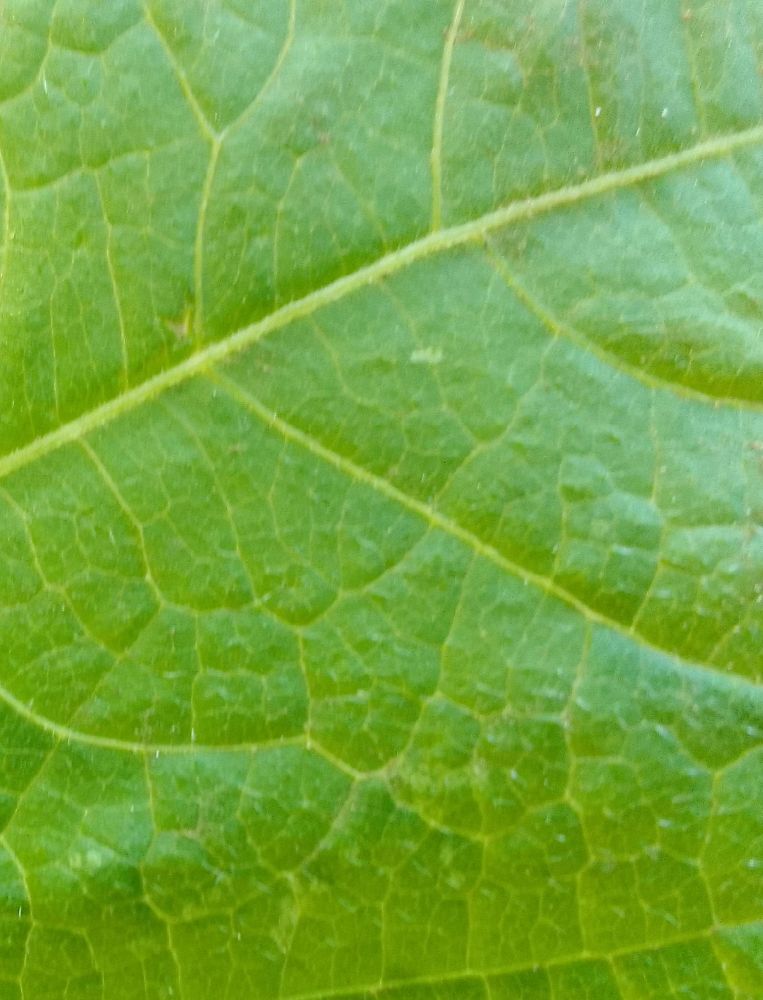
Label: healthy